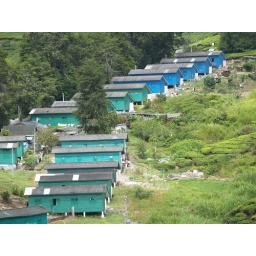
Blue houses in green tea farm